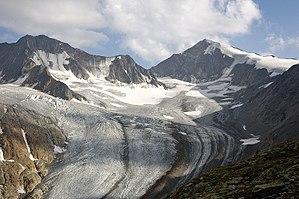
La Westliche Marzellspitze, en italien Punta di Marzèl Ovest, est un sommet des Alpes, qui culmine à 3 529 m, dans le massif de l'Ötztal, à la frontière entre l'Autriche et l'Italie.